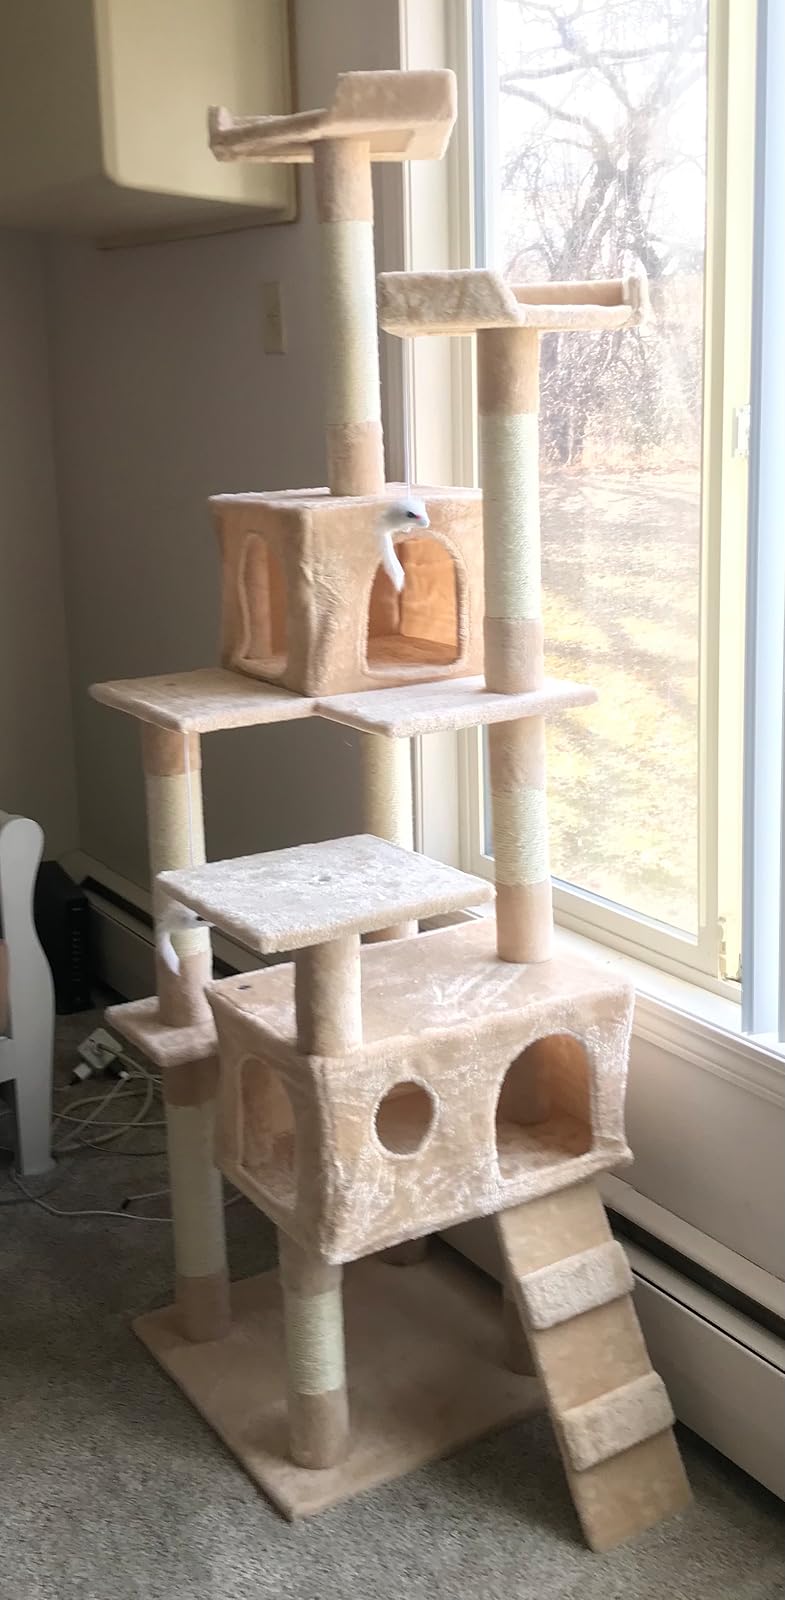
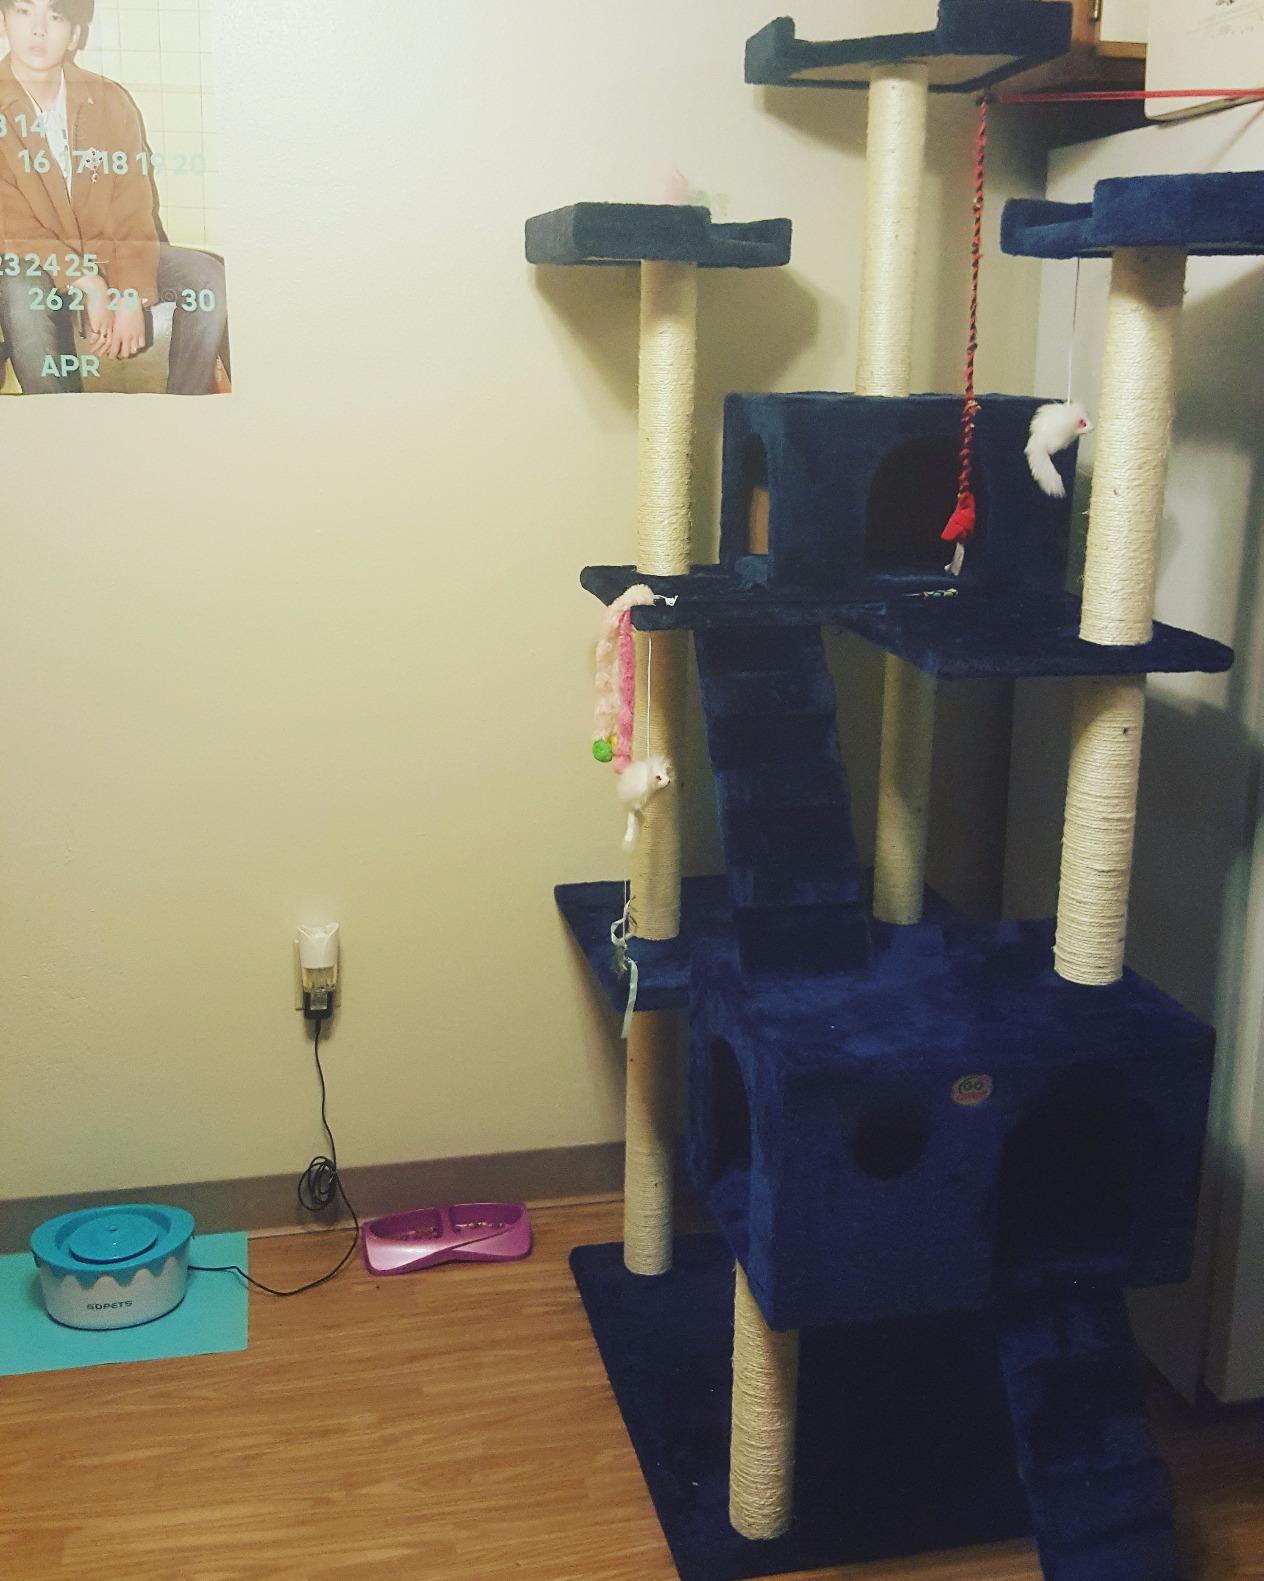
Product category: items_cat tree
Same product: no